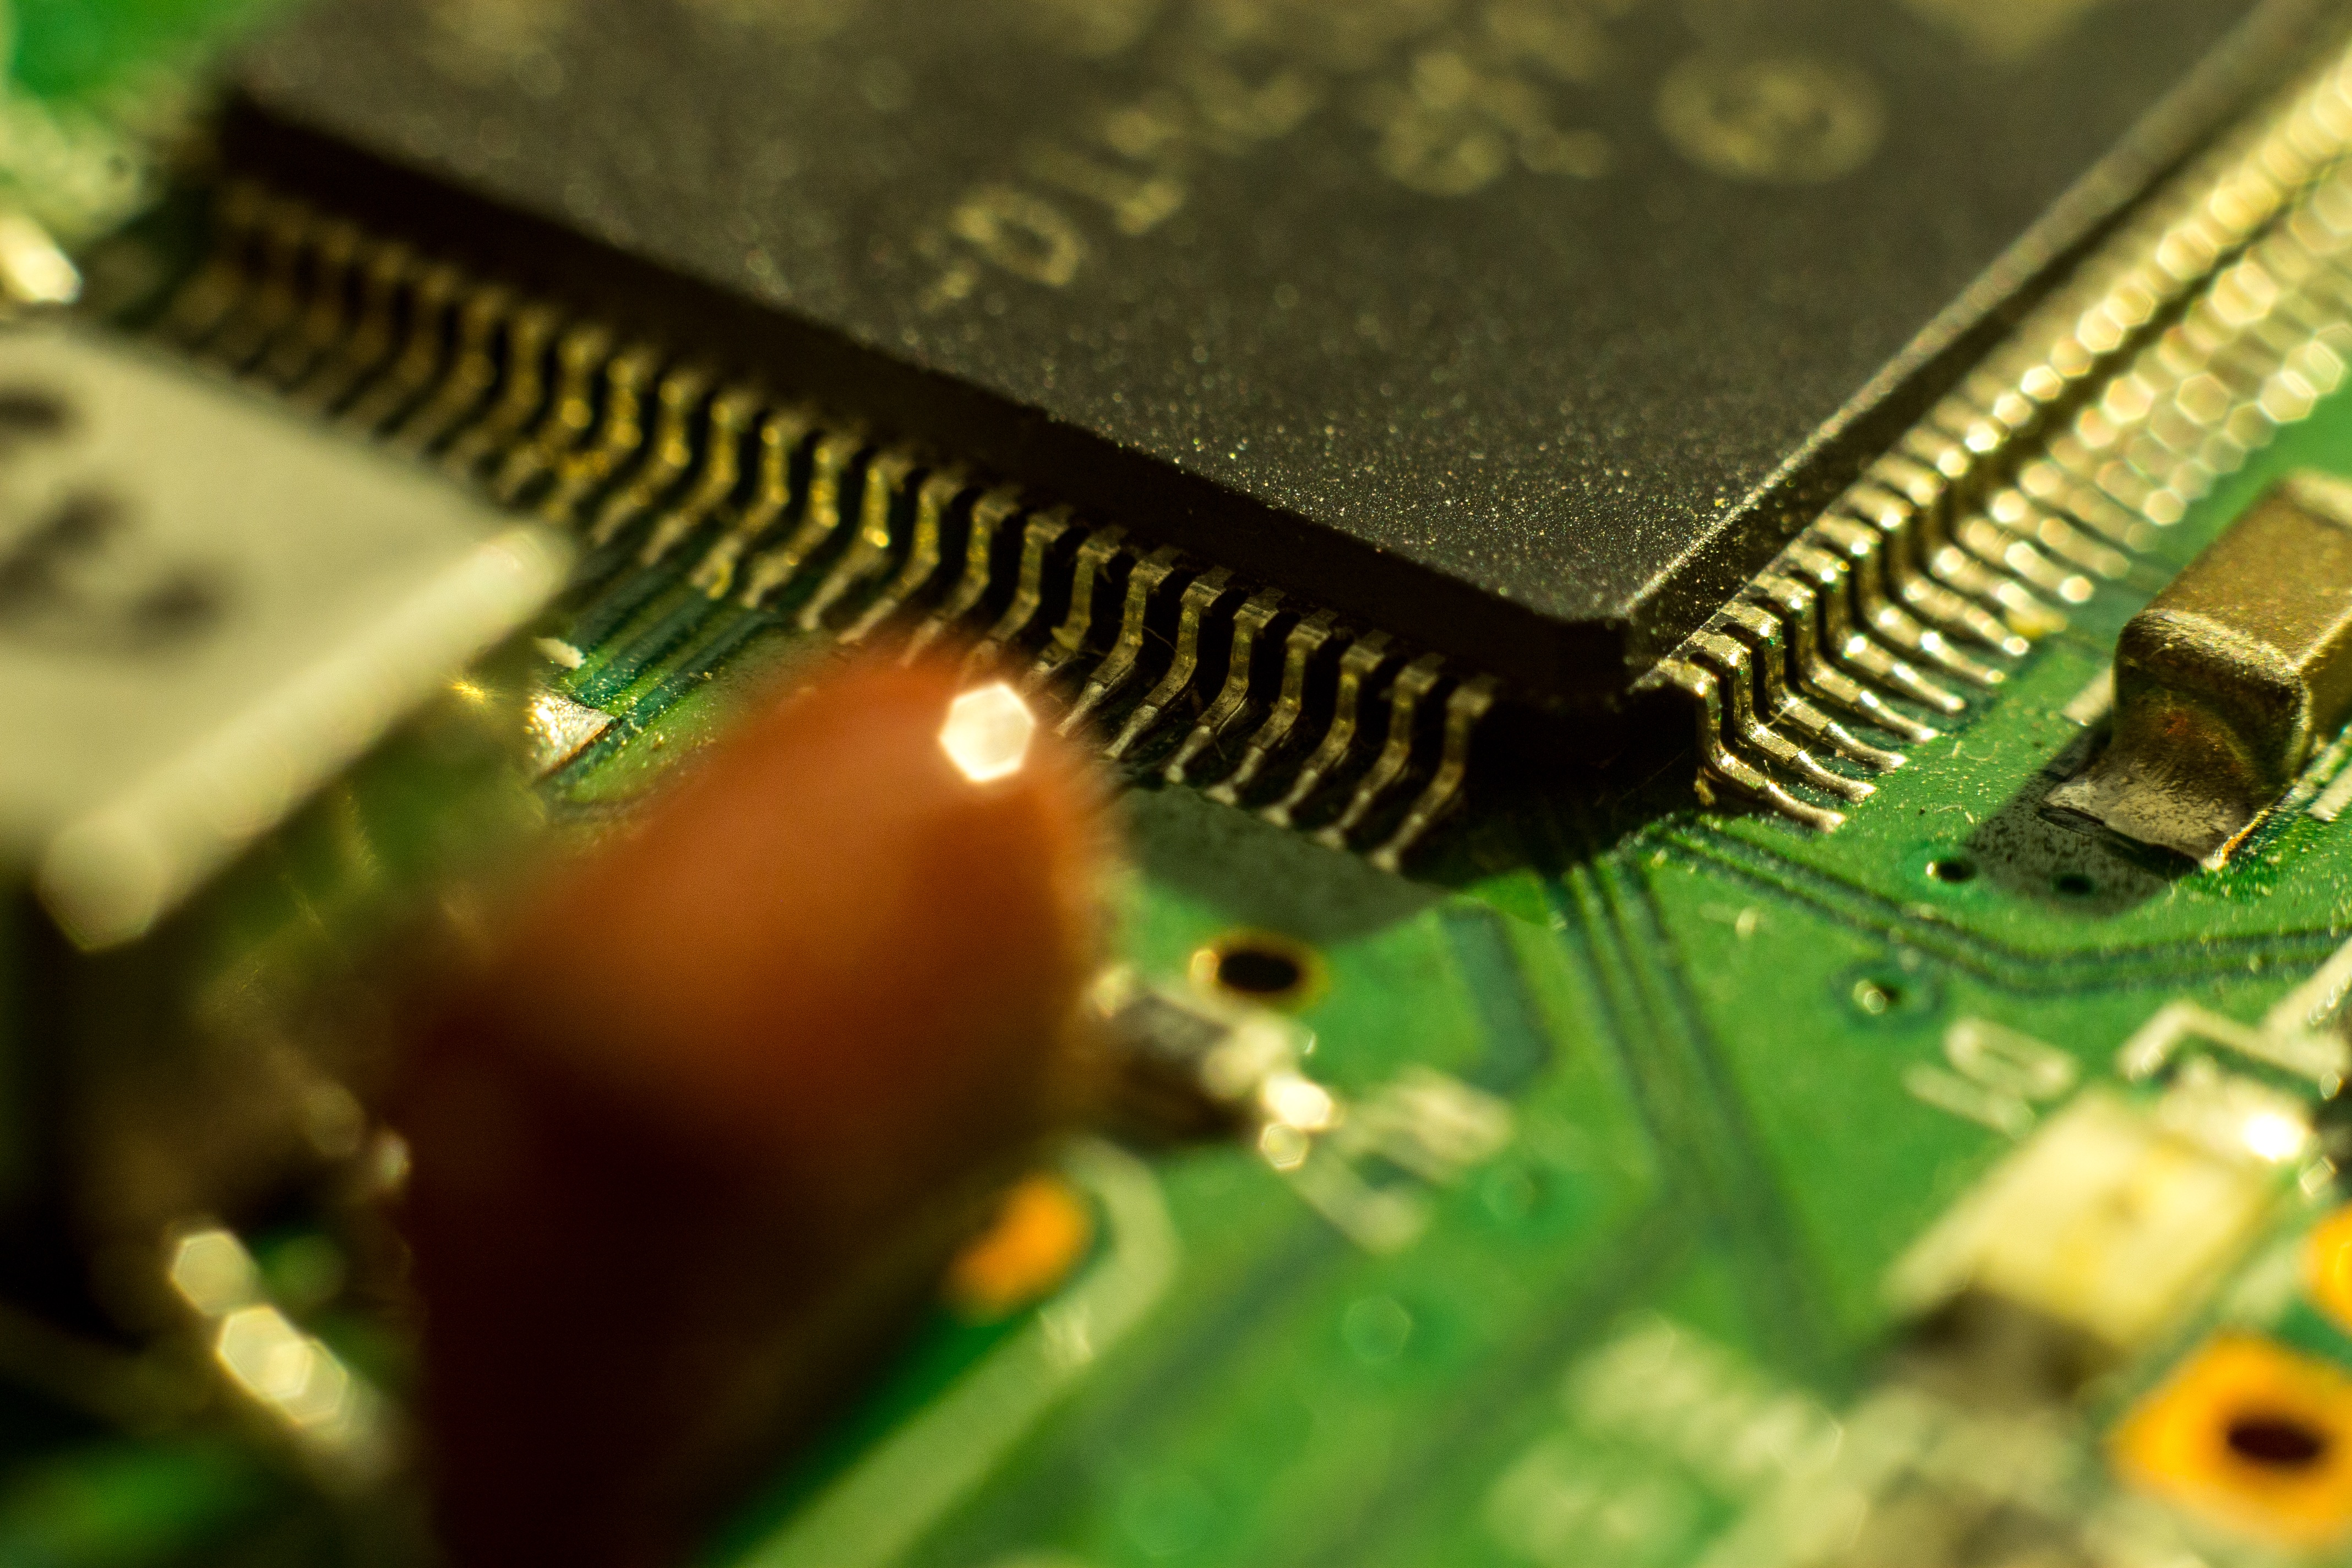
computer, technology, green, close up, electronics, processor, macro photography, motherboard, chipset, microcontroller, electronic device, computer hardware, personal computer hardware, random access memory